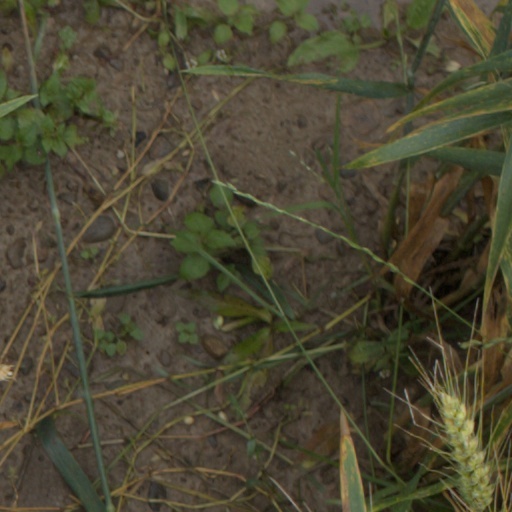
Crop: wheat